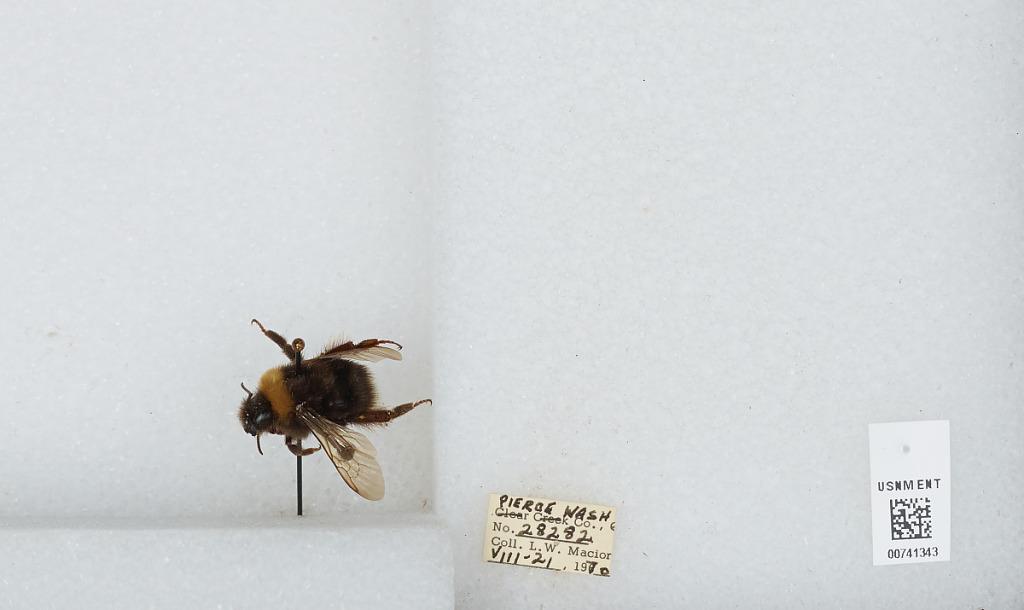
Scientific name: Bombus (Bombus) occidentalis Greene
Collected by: L. Macior
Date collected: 1970-8-21
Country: United States
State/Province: Washington
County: Pierce
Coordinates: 47.05, -122.12